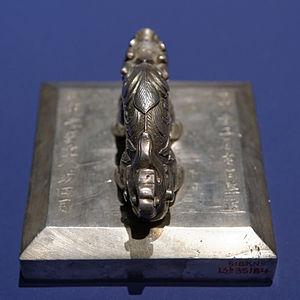
Sceau de l'empereur Gia Long à la poignée en forme de dragon.